Maxime Hautbois

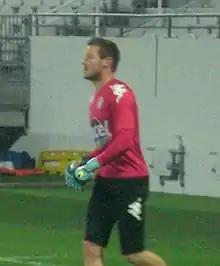
Hautbois with Laval in 2015

Maxime Hautbois (born 3 January 1991) is a French professional footballer who plays as a goalkeeper for club Laval.